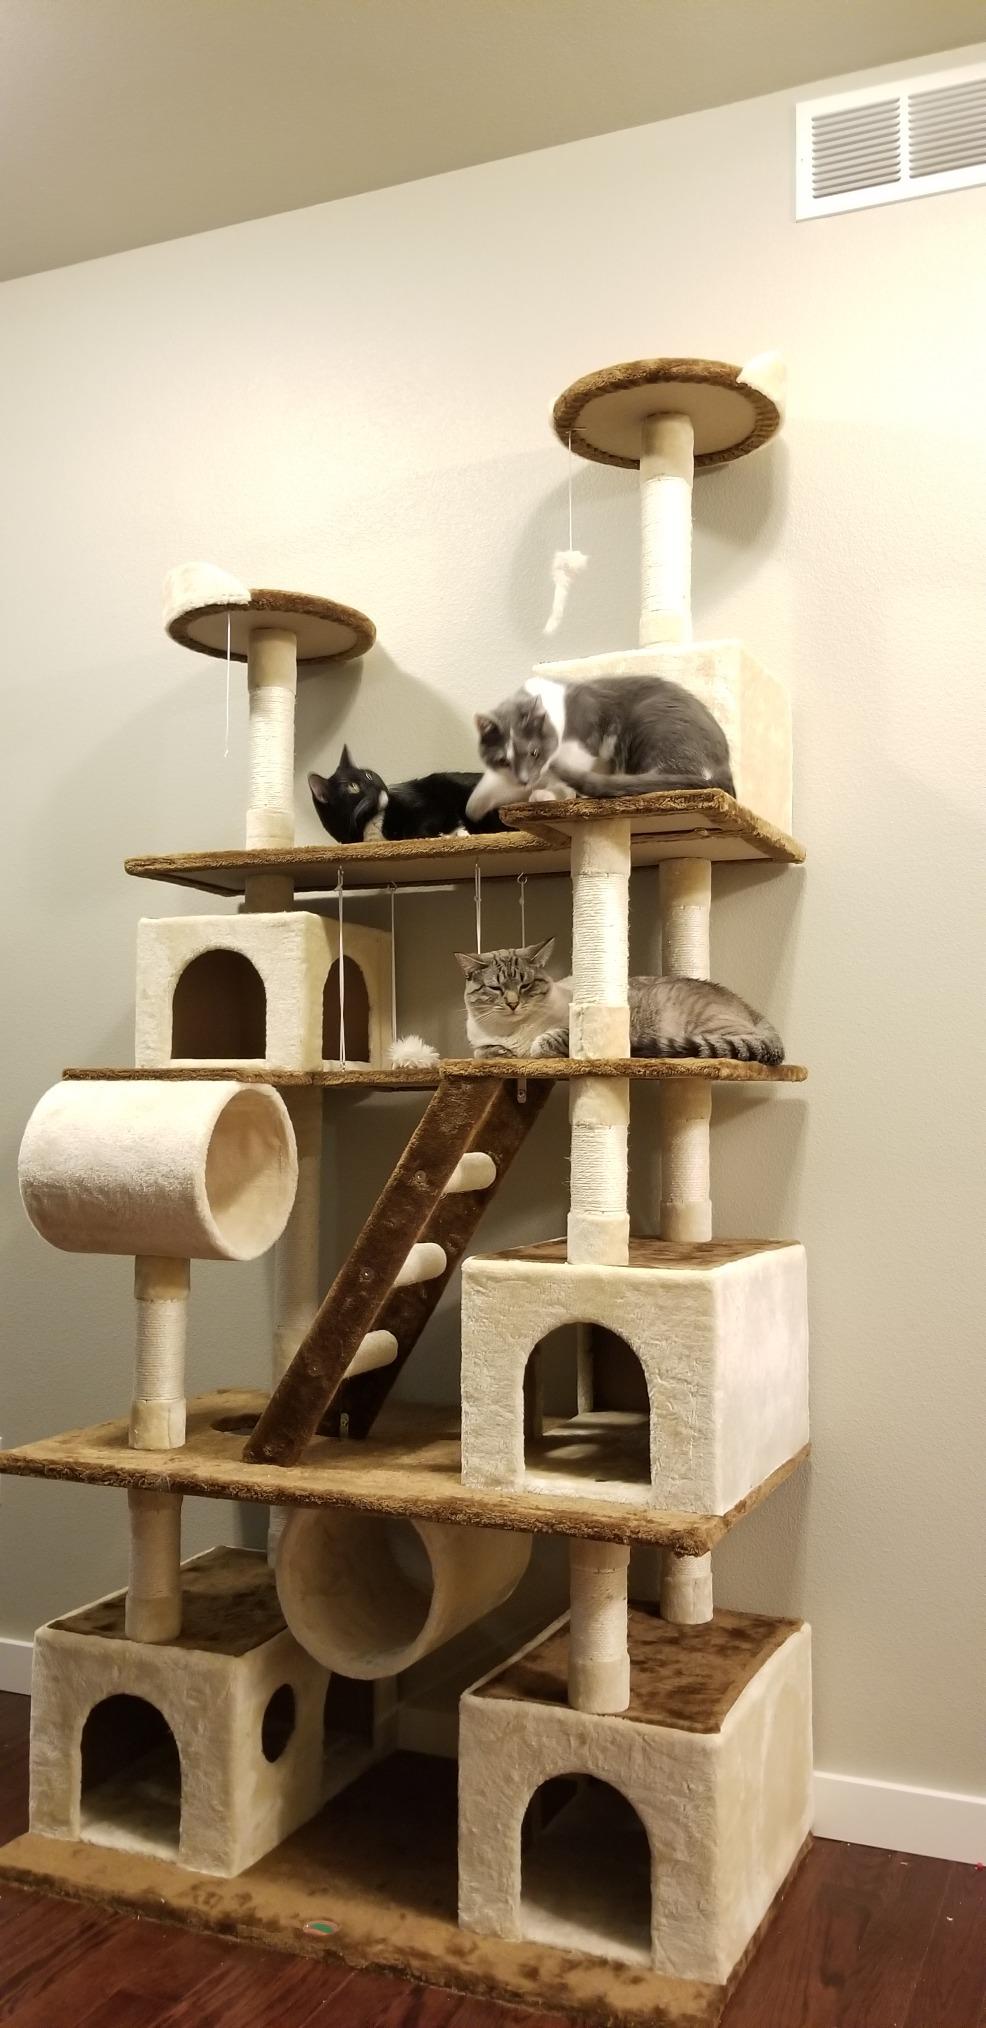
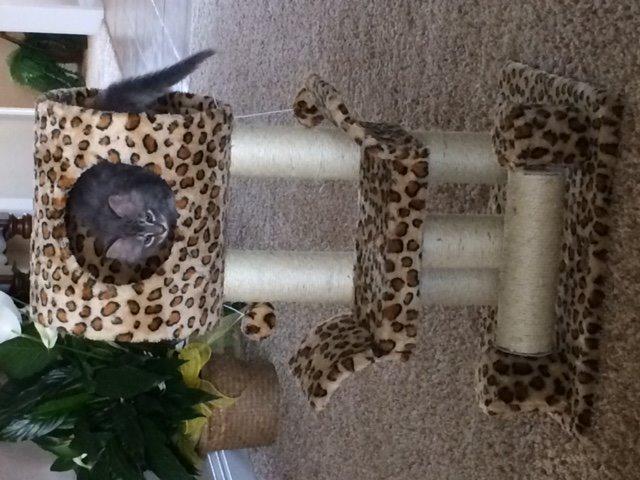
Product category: items_cat tree
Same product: no